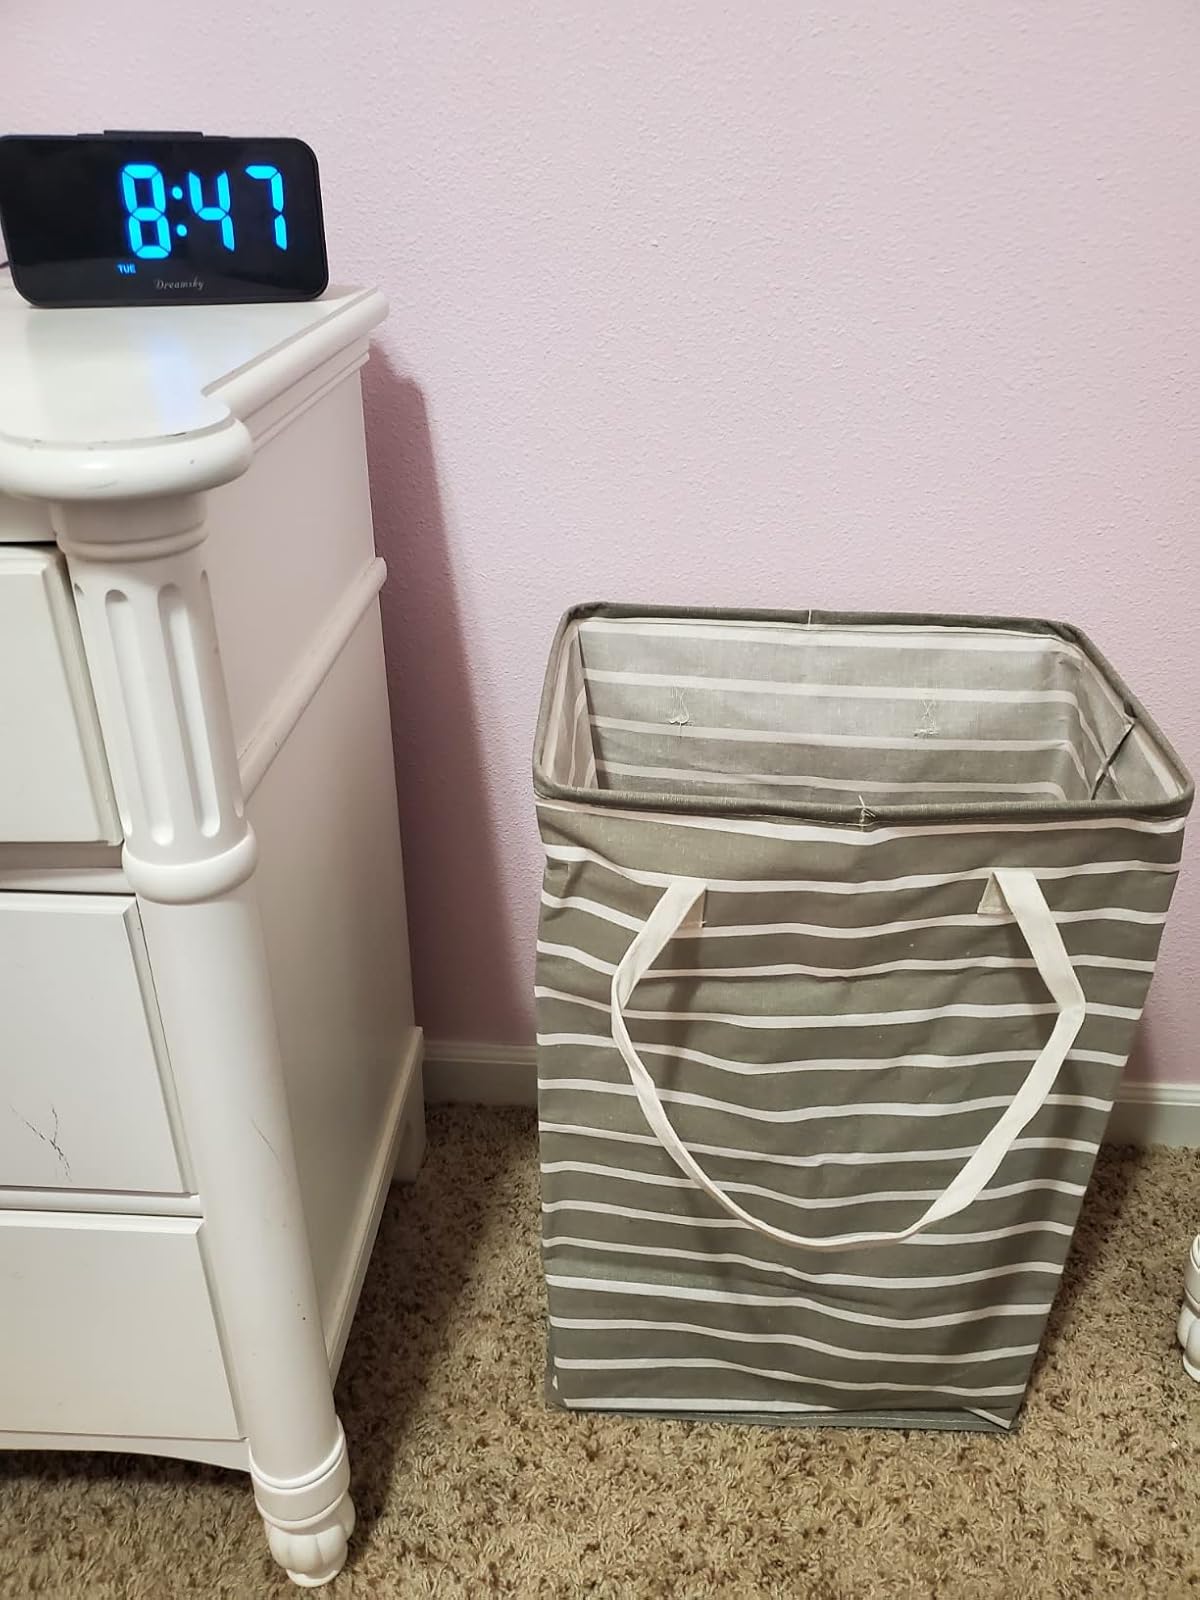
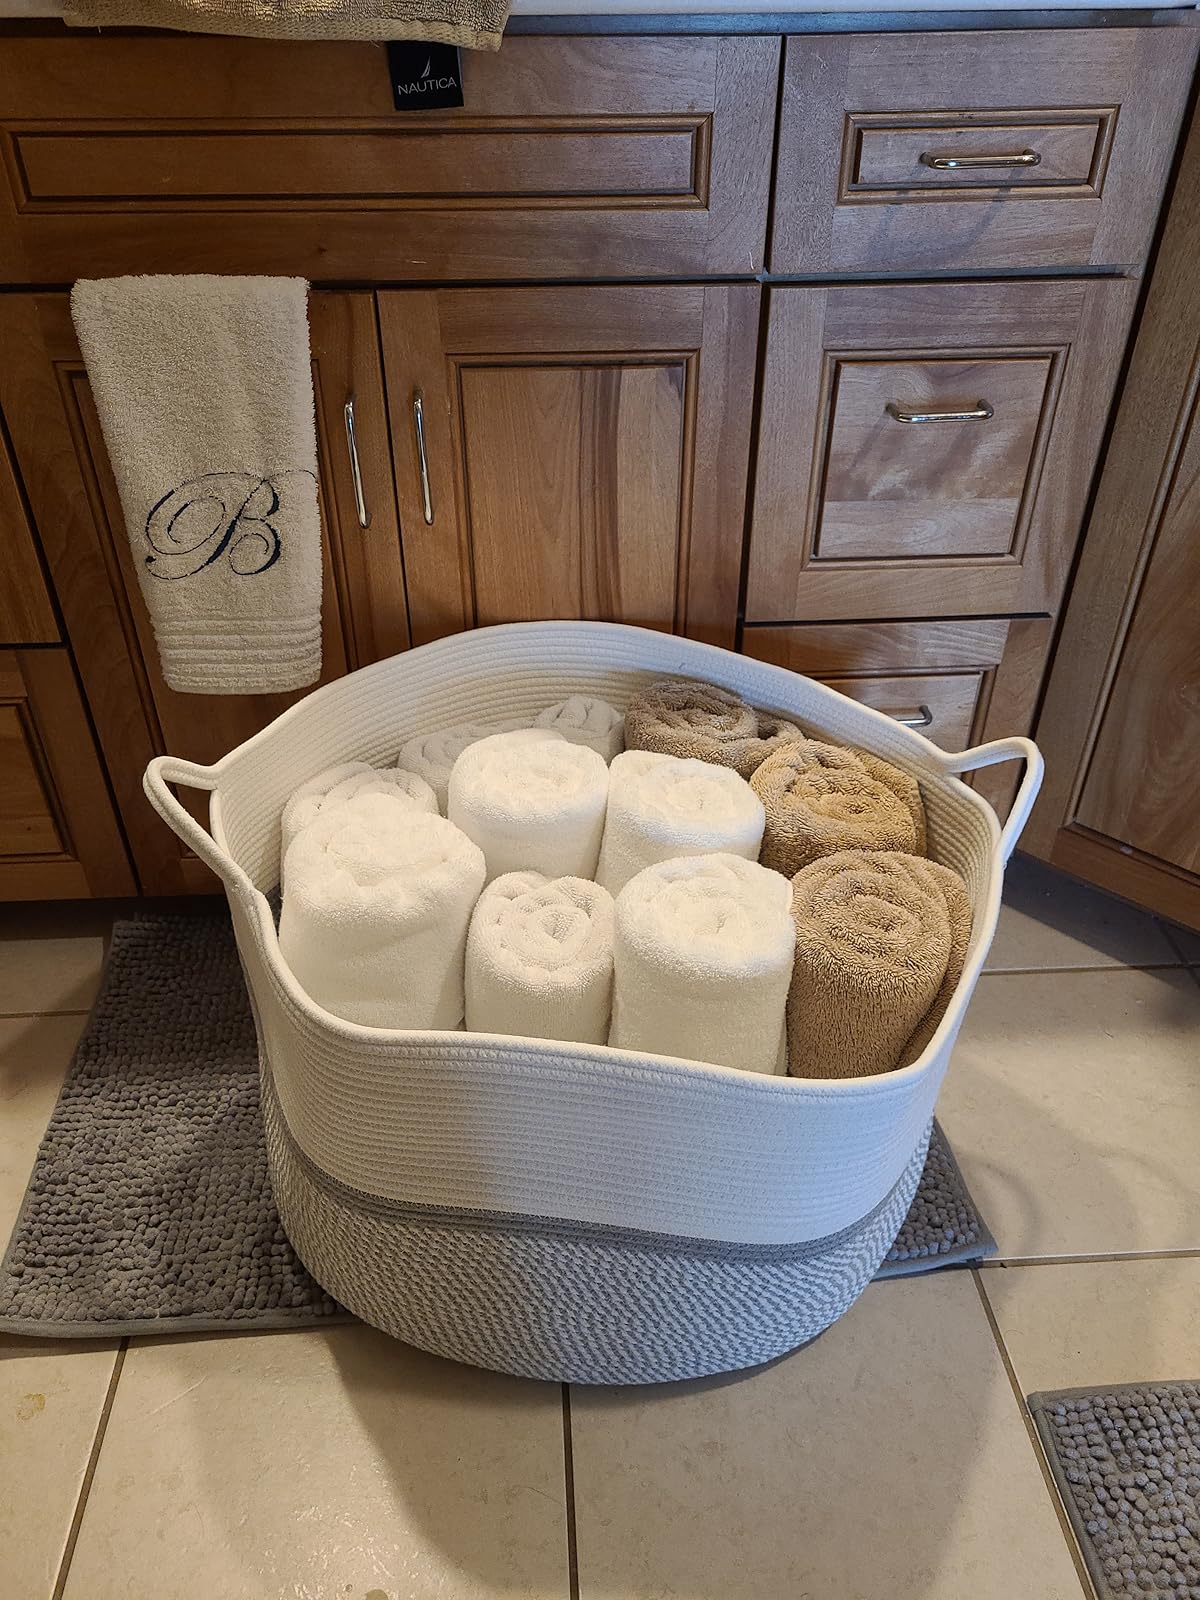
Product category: items_hamper
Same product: no